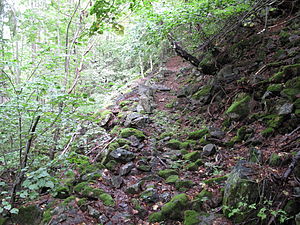
Enli naturreservat
Parti fra en gammel hestevej i Enli naturreservat